History of the Japanese in Los Angeles

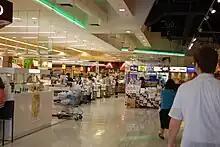
The interior of the Mitsuwa in Torrance

Following the passage of the Chinese Exclusion Act of 1882, Japanese immigration to the United States increased drastically to fill the resulting labor void. From 1869-1910 Los Angeles became a prime location for Japanese immigrants to settle down. By 1910, Los Angeles had the highest percentage of Japanese and Japanese descendants in the country. Japanese immigrants took on the low-wage jobs that were once held by Chinese Immigrants and settled in cities like San Francisco. Japanese immigrants were once recruited to come to the United States to take on jobs on railroads but quickly turned to agriculture as a means of work in Southern California.